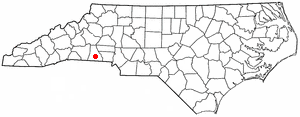
Shelby est une ville américaine, siège du comté de Cleveland en Caroline du Nord. Lors du recensement des États-Unis de 2010, sa population s’élève à 20 323 habitants.